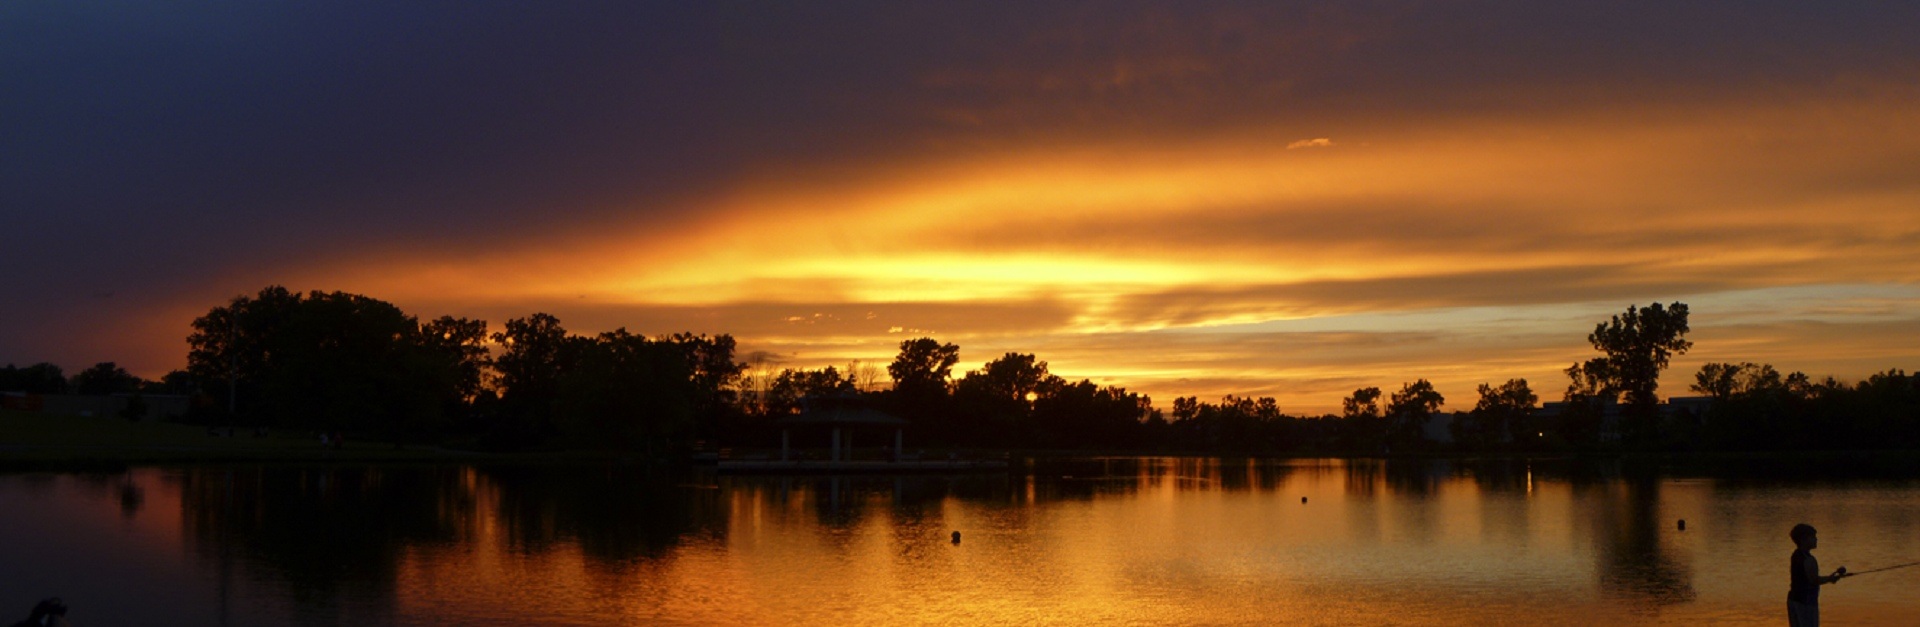
landscape, sea, water, silhouette, cloud, sky, sunrise, sunset, morning, lake, dawn, river, dusk, evening, twilight, reflection, youth, scenic, fishing, child, colorful, afterglow, atmospheric phenomenon, red sky at morning